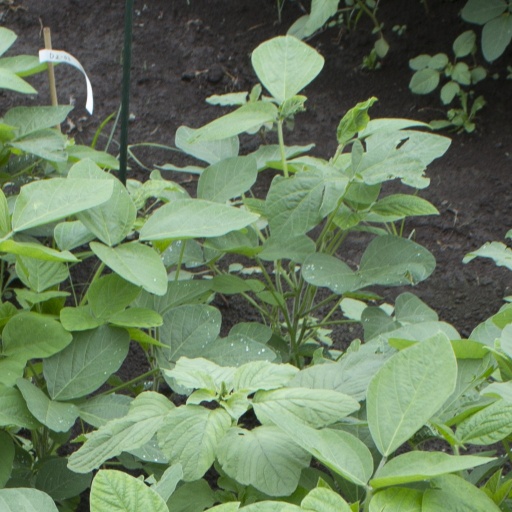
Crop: soybean